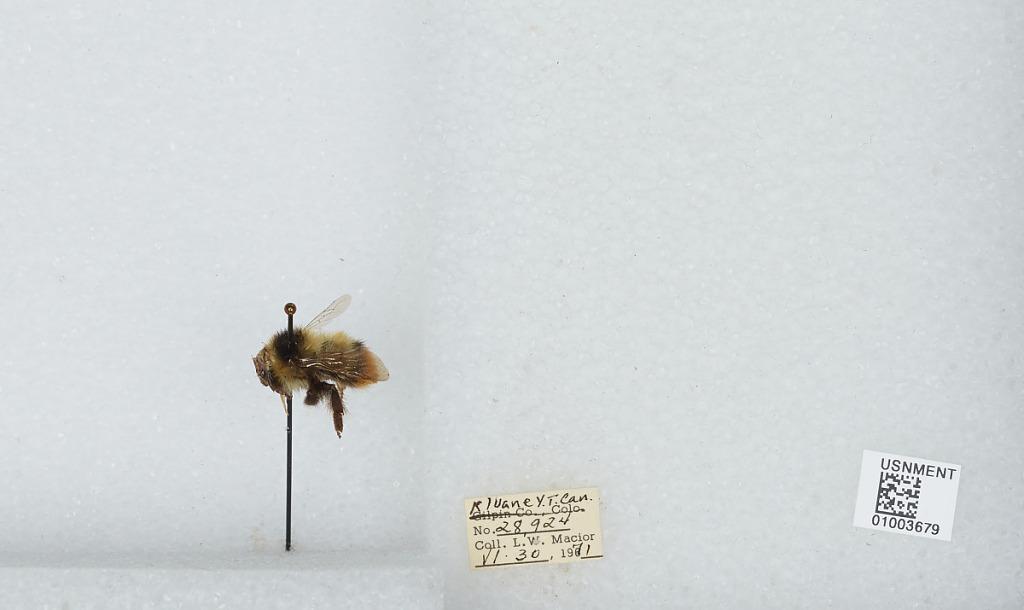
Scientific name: Bombus (Pyrobombus) frigidus Smith
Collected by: L. Macior
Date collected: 1971-6-30
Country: Canada
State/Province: Yukon Territory
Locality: Kluane
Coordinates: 60.75, -139.5